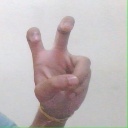
अक्षर: ई